Peter Addyman

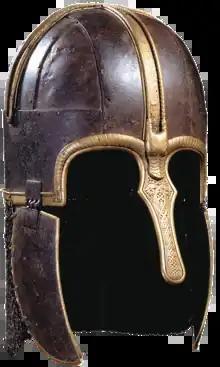
The Coppergate helmet was discovered during pre-development excavations led by Addyman.

Following his time at Cambridge, Addyman worked at Queen's University Belfast, from 1962 to 1964 as an assistant lecturer in archaeology, and then until 1967 as a lecturer. From 1967 until 1972, he taught as a junior lecturer in Archaeology at the University of Southampton. During this time he variously directed excavations at Lydford (1964–1967), Ludgershall Castle (1964–1972), and Chalton (1970–1972).